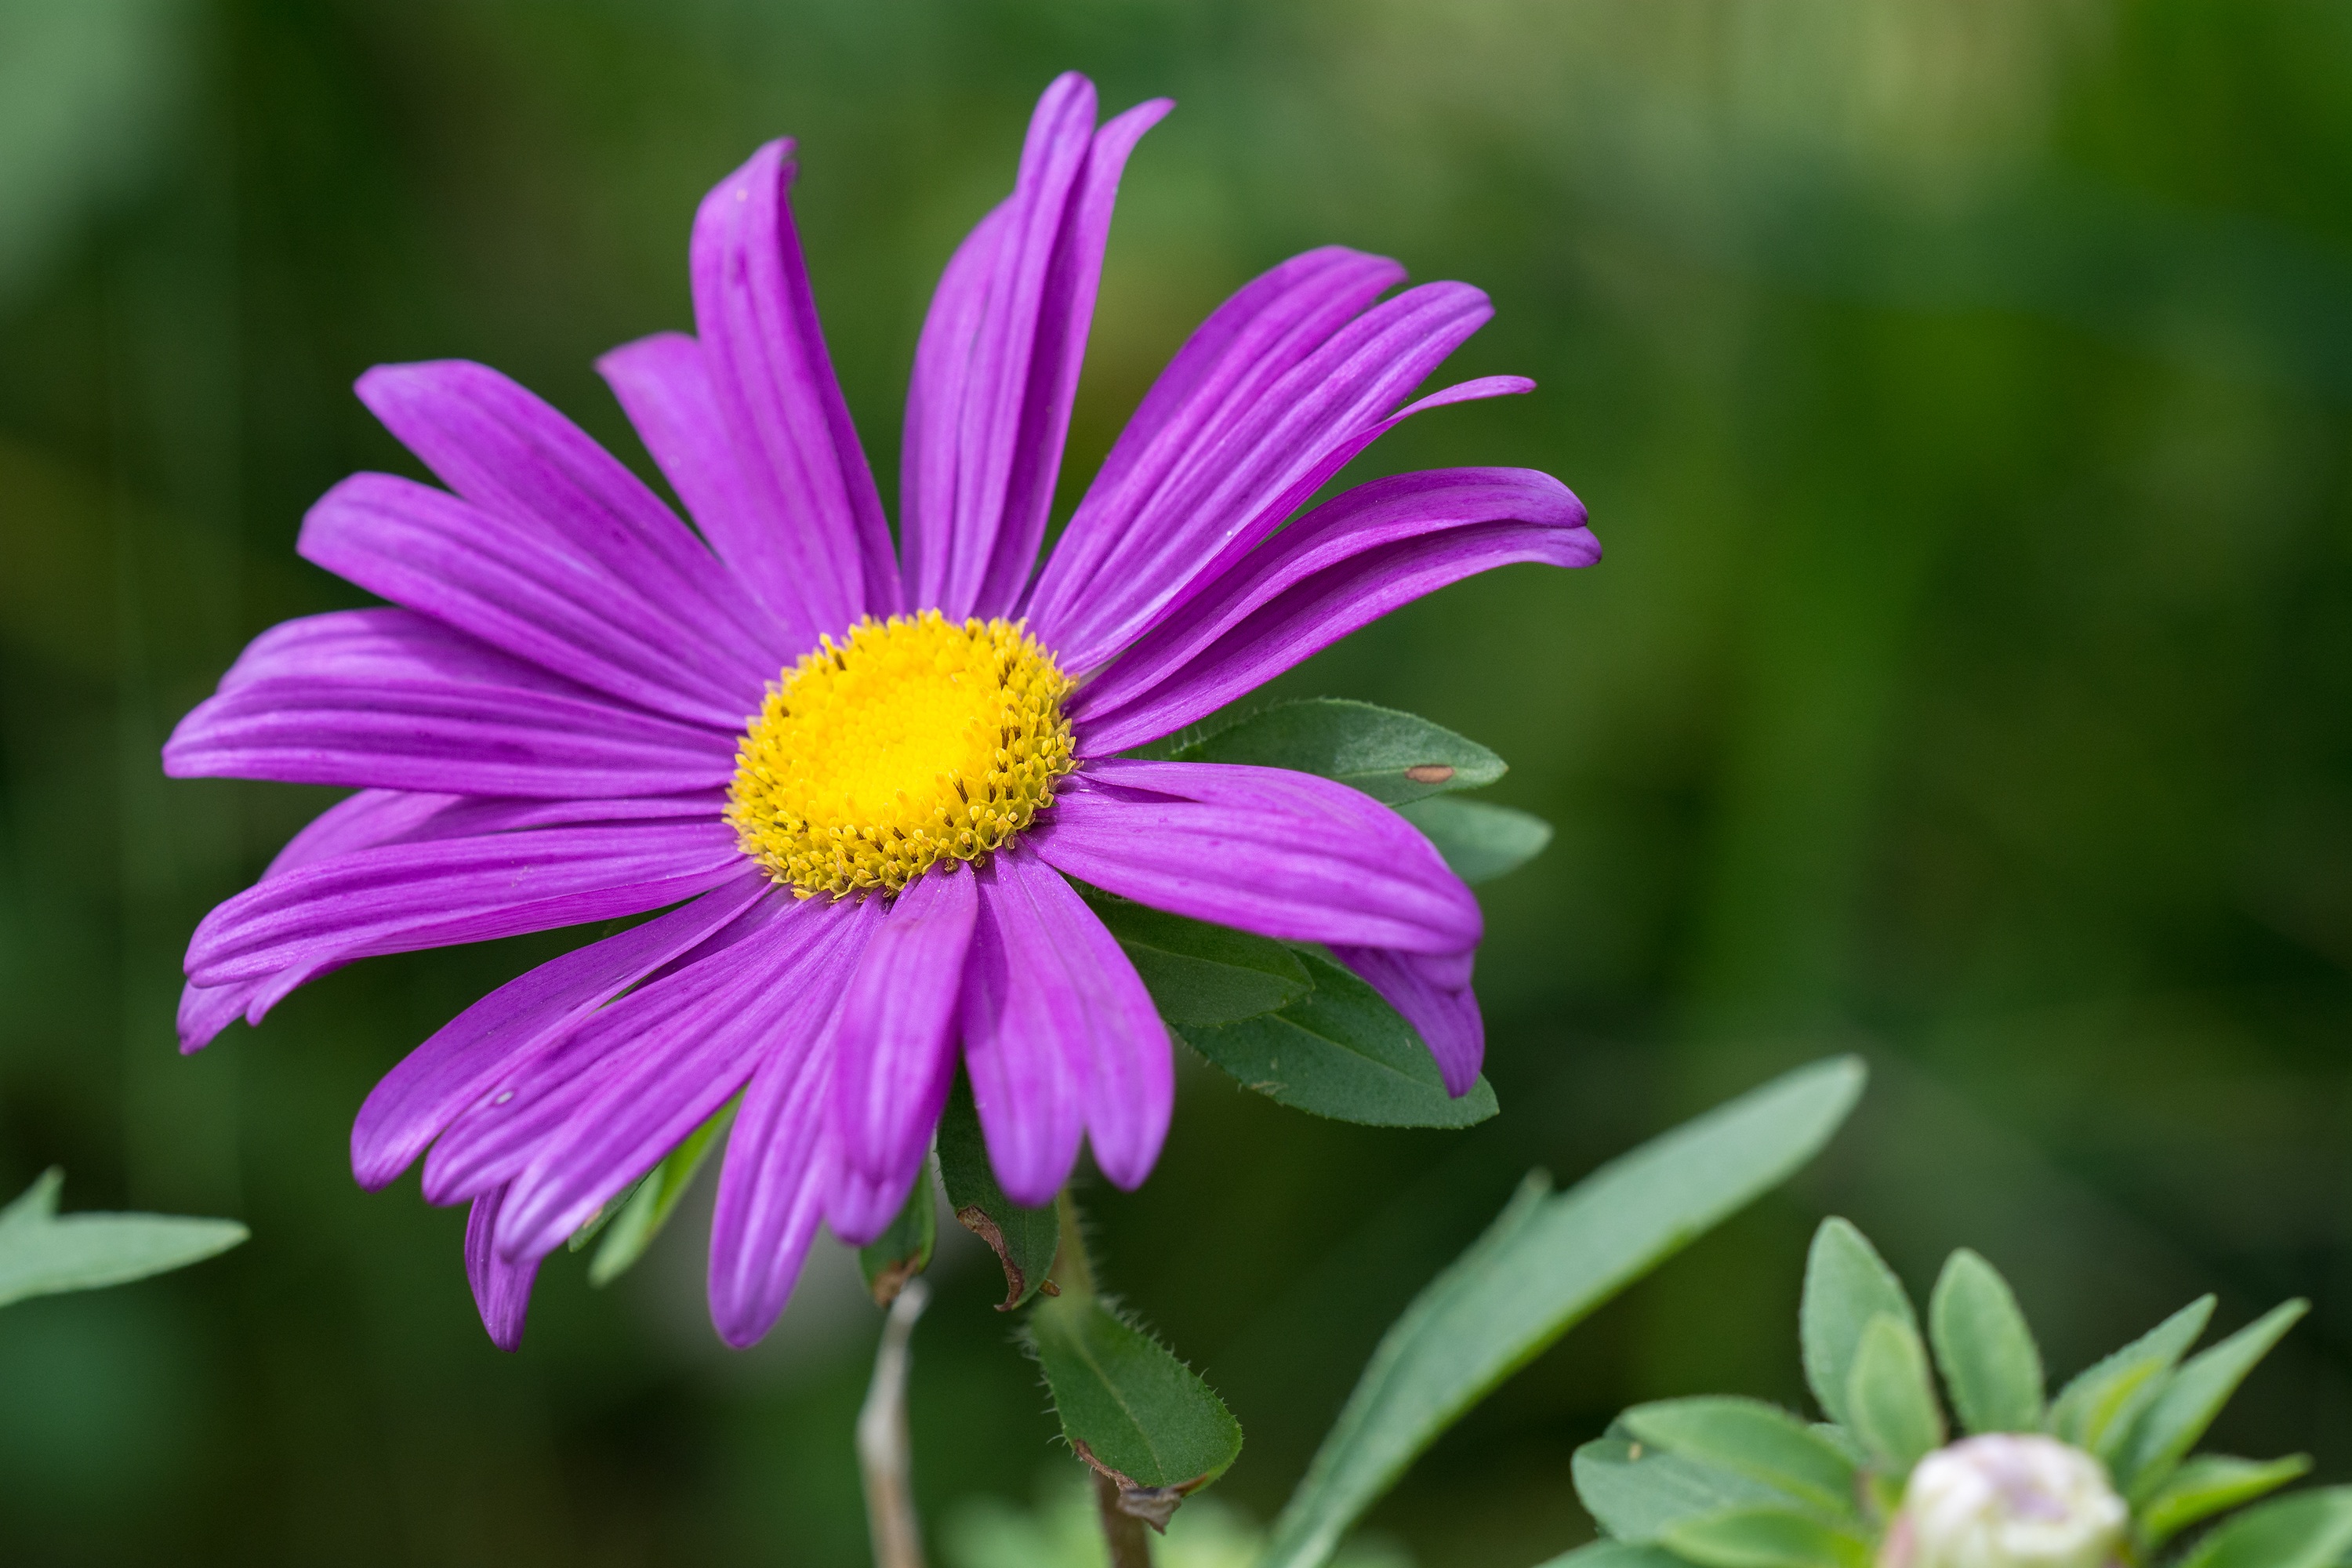
nature, blossom, plant, flower, purple, petal, bloom, summer, daisy, botany, garden, close, flora, wildflower, close up, petals, aster, pistil, flower garden, purple flower, marguerite, macro photography, garden plant, in the garden, flowering plant, daisy family, annual plant, plant stem, land plant